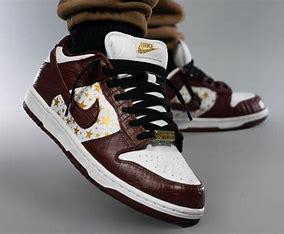
Brand: Nike
Model: SB Dunk